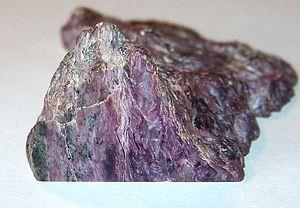
La charoïte est une espèce minérale du groupe des silicates sous-groupe des inosilicates de formule K₅Ca₈(Si₆O₁₅)₂Si₄O₉·3 avec des traces de Al;Fe;Mn;Sr;Ba.